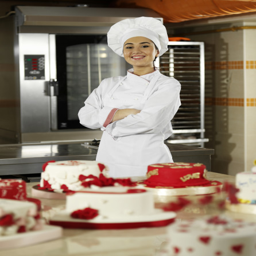
the career of a baker